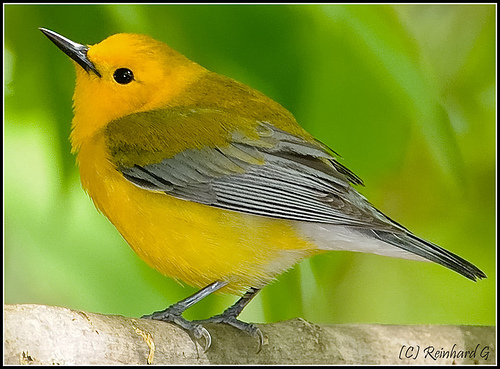
this tiny yellow bird stands brightly, with grayed talons, a short, black beak and striped black and white wings down to the tail feathers.
a bright yellow small bird with green tinted coverts, a black bill, tarsus and feet.
this bird has a short shiny bill, a yellow eyering, and gray tarsuses and feet.
this bird has a small head, a black sharp beak, a yellow breast and head, and white undertail coverts.
this is an all yellow bird with a skinny bill and stripped wingbars.
this bird has a bright orange crown and black eye, a long pointed bill, orange yellow belly and white and grey primaries and secondaries.
this particular bird has a belly that is yellow and gray wingsa small, round, yellow bird with a sharp beak, and grey wing secondaries.
this bird has wings that are grey and has a yellow bellythe bird has a yellow breast and belly, a yellow crown, and gray bill.
Species: Prothonotary Warbler